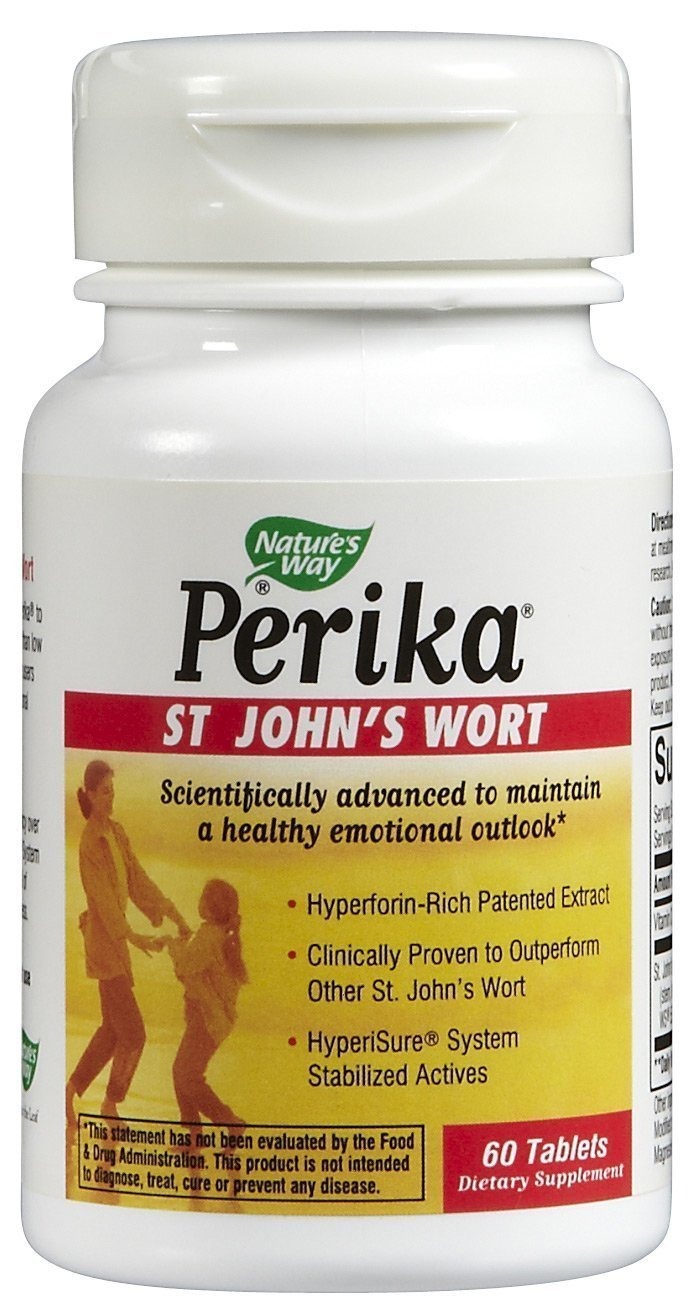
Item Name: Perika (St. John's Wort) Nature's Way 60 Tabs (Packaging May vary)
Bullet Point 1: Nature's Way
Bullet Point 2: During the summer months products may arrive warm but Amazon stores and ships products in accordance with manufacturers' recommendations, when provided.
Value: 60.0
Unit: Count

Price: 11.89